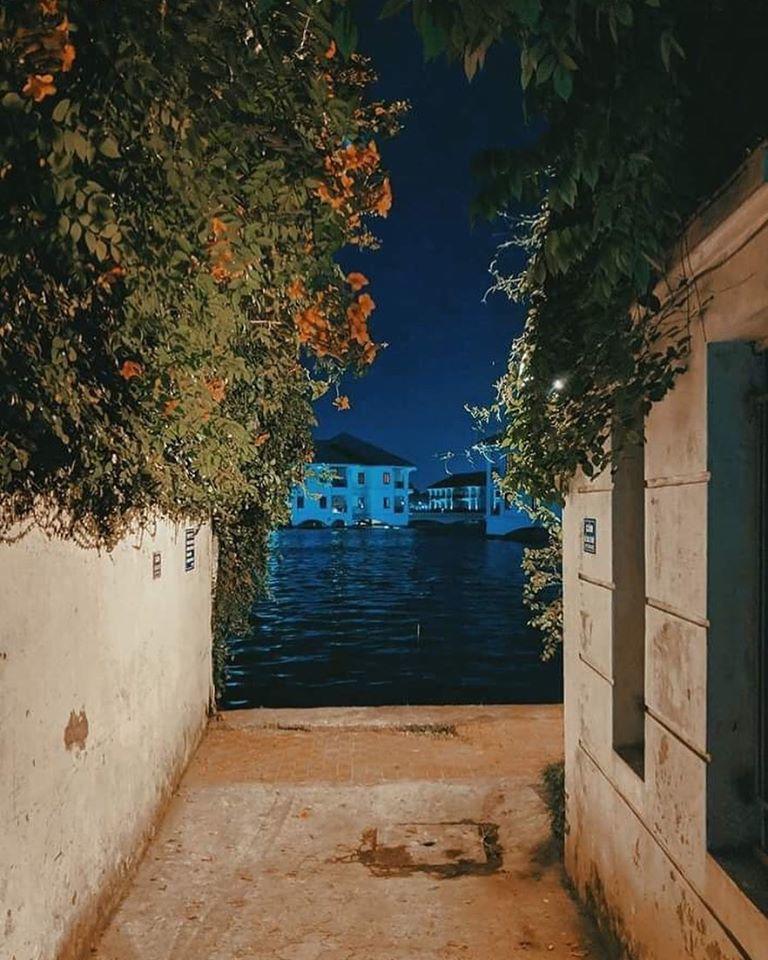
con hẻm này nằm ở vị trí ven của một con sông